Wisconsin Highway 50

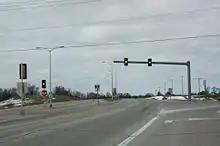
WIS 50 in Slades Corners

Highway 50 was designated in 1917, and signage for the highway was posted in 1918. The highway has changed little since and still follows its original route for most of its length. The route of Highway 50 through Kenosha changed in 1997; the highway moved from 75th Street to a more northerly alignment along Roosevelt Road and 63rd Street.